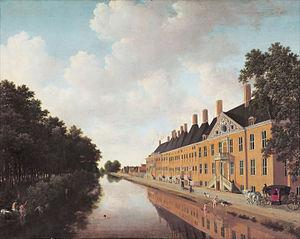
La Confrérie Pictura était un club d'artistes plus ou moins académique fondé en 1656 à La Haye par des peintres qui n'étaient pas satisfaits de la guilde de Saint-Luc de la ville. Elle a principalement pour but de protéger les peintres locaux. Elle est dissoute en 1682 au profit de la Koninklijke Academie van Beeldende Kunsten.